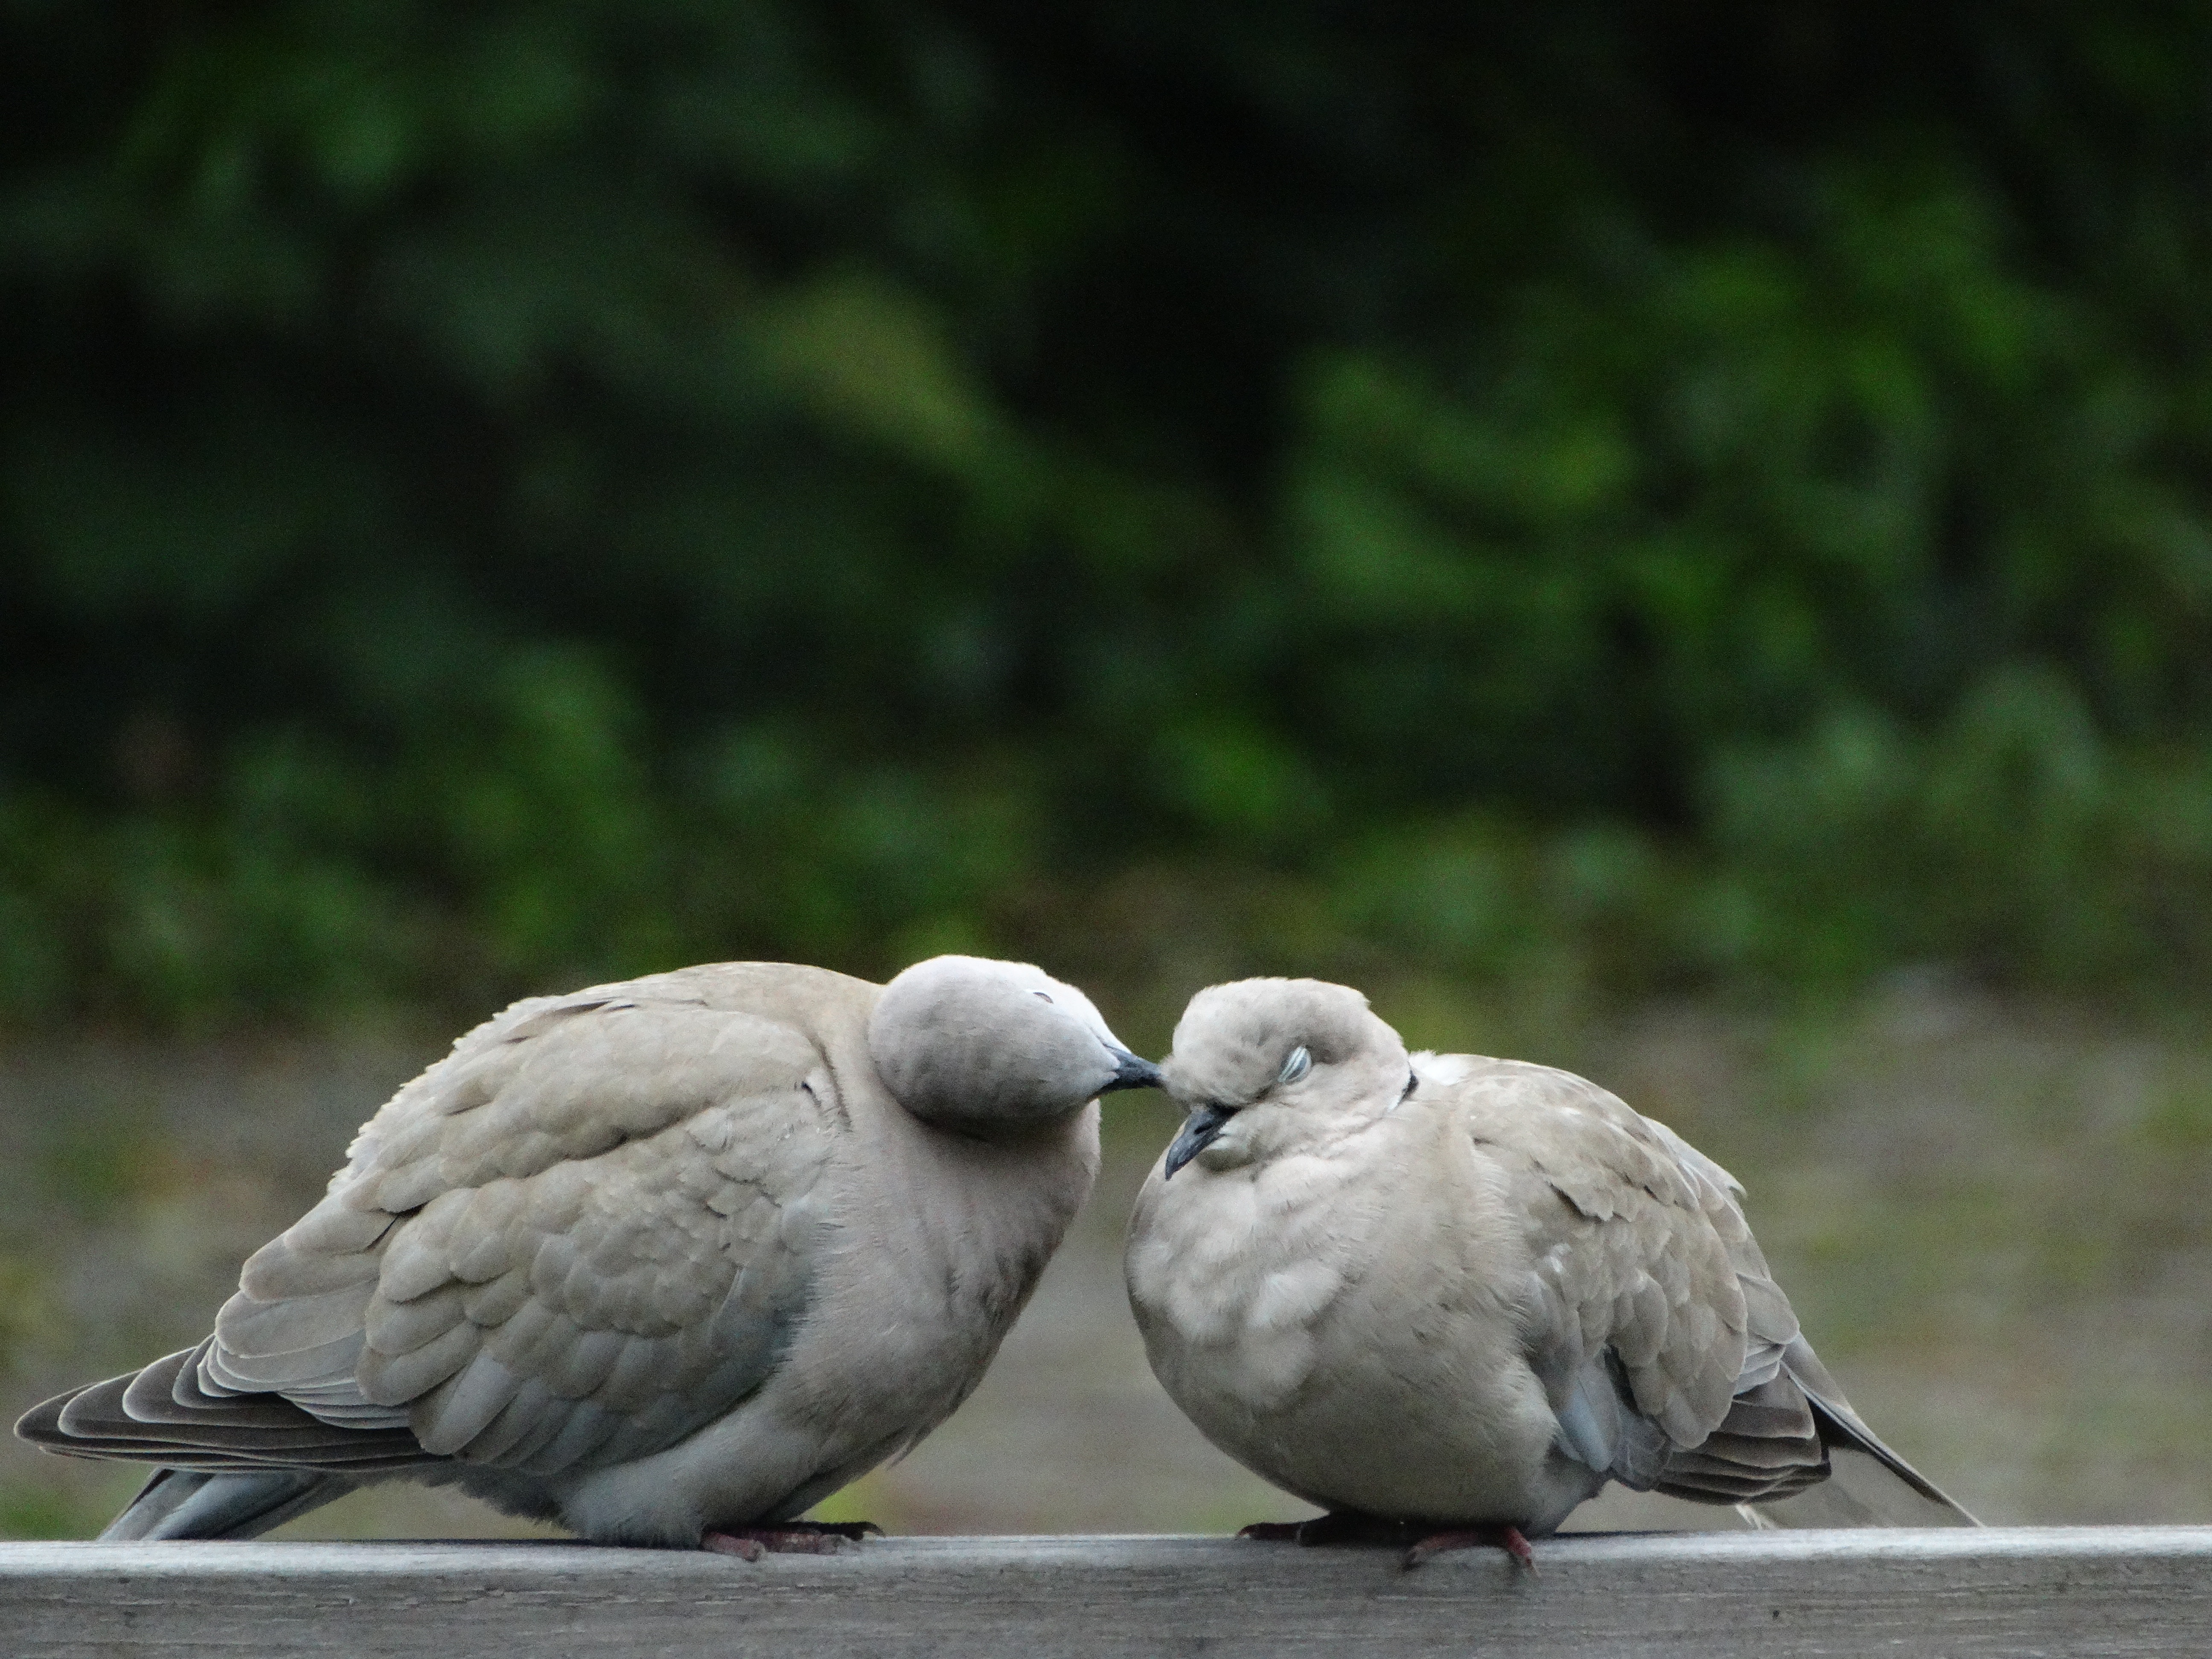
nature, bird, wing, seabird, wildlife, love, green, beak, fauna, pigeons, pigeon, animals, vertebrate, of course, wood pigeon, pigeons and doves